Rose–Baley Party

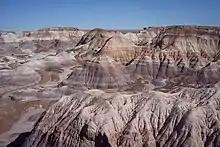
Painted desert and petrified logs seen from Blue Mesa, Petrified Forest National Park

In Baley's opinion, Udell was right to be concerned about the road, and adds: "although Beale had taken a few wagons over the route, [in 1858 it] was little more than a survey trail marked only by faint wagon tracks, an occasional stone cairn, and perhaps a few axe blazes on trees." Portions of the road followed human and animal trails, and – although potable water was sporadically available – there were also long stretches called "jornadas", where it was scarce. From the San Francisco Peaks to the Colorado River, vital resources were in short supply.